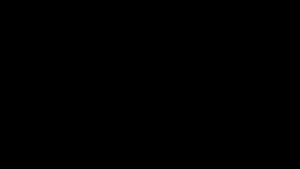
Le Murin cryptique est une espèce de chauves-souris de la famille des Vespertilionidae. Son nom, signifiant « caché », provient du fait que cette espèce fait partie d’un complexe d'espèces cryptiques et a longtemps été ignorée en tant que telle car confondue avec le Murin de Natterer. Sa description, par une équipe de chercheurs de Suisse, d'Espagne et de France, paraît en février 2019, conjointement à celle de Myotis zenatius d'Afrique du Nord. Le Murin cryptique vit de l'Espagne à l'ouest jusqu'en Autriche à l'est, au nord en Suisse et au sud dans la majeure partie de la péninsule Italienne. Les populations de Corse d'une part, et celles du sud de l'Italie et de Sicile d'autre part présentent une divergence génétique importante par rapport aux autres M. crypticus et pourraient donc représenter une entité taxinomique distincte. Le Murin cryptique a une grande distribution altitudinale, vivant depuis le niveau de la mer jusqu'à plus de 1 000 mètres d'altitude. Il se nourrit principalement dans les forêts, mais aussi dans les prairies, et établit ses colonies de reproduction dans les cavités d'arbres, ainsi que dans des structures artificielles.